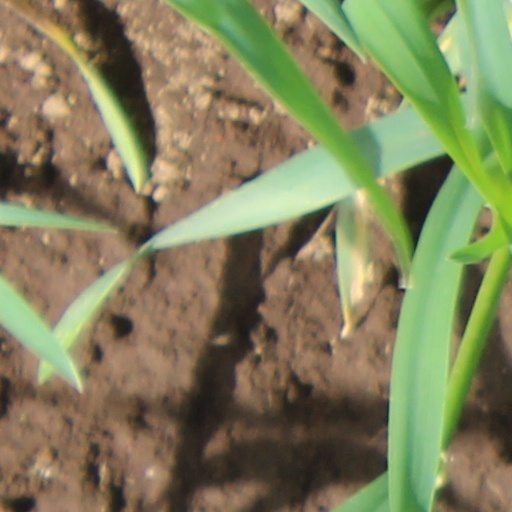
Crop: wheat